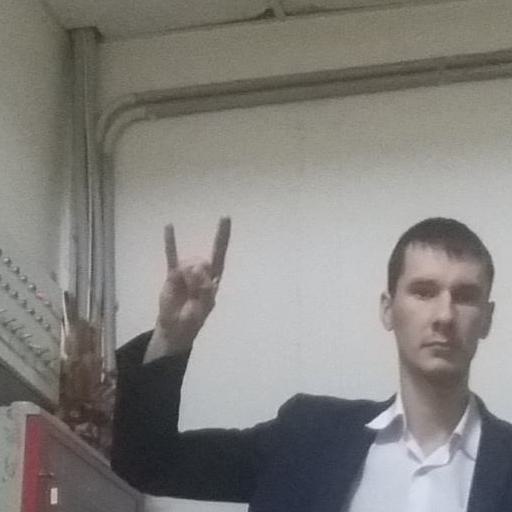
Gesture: rock